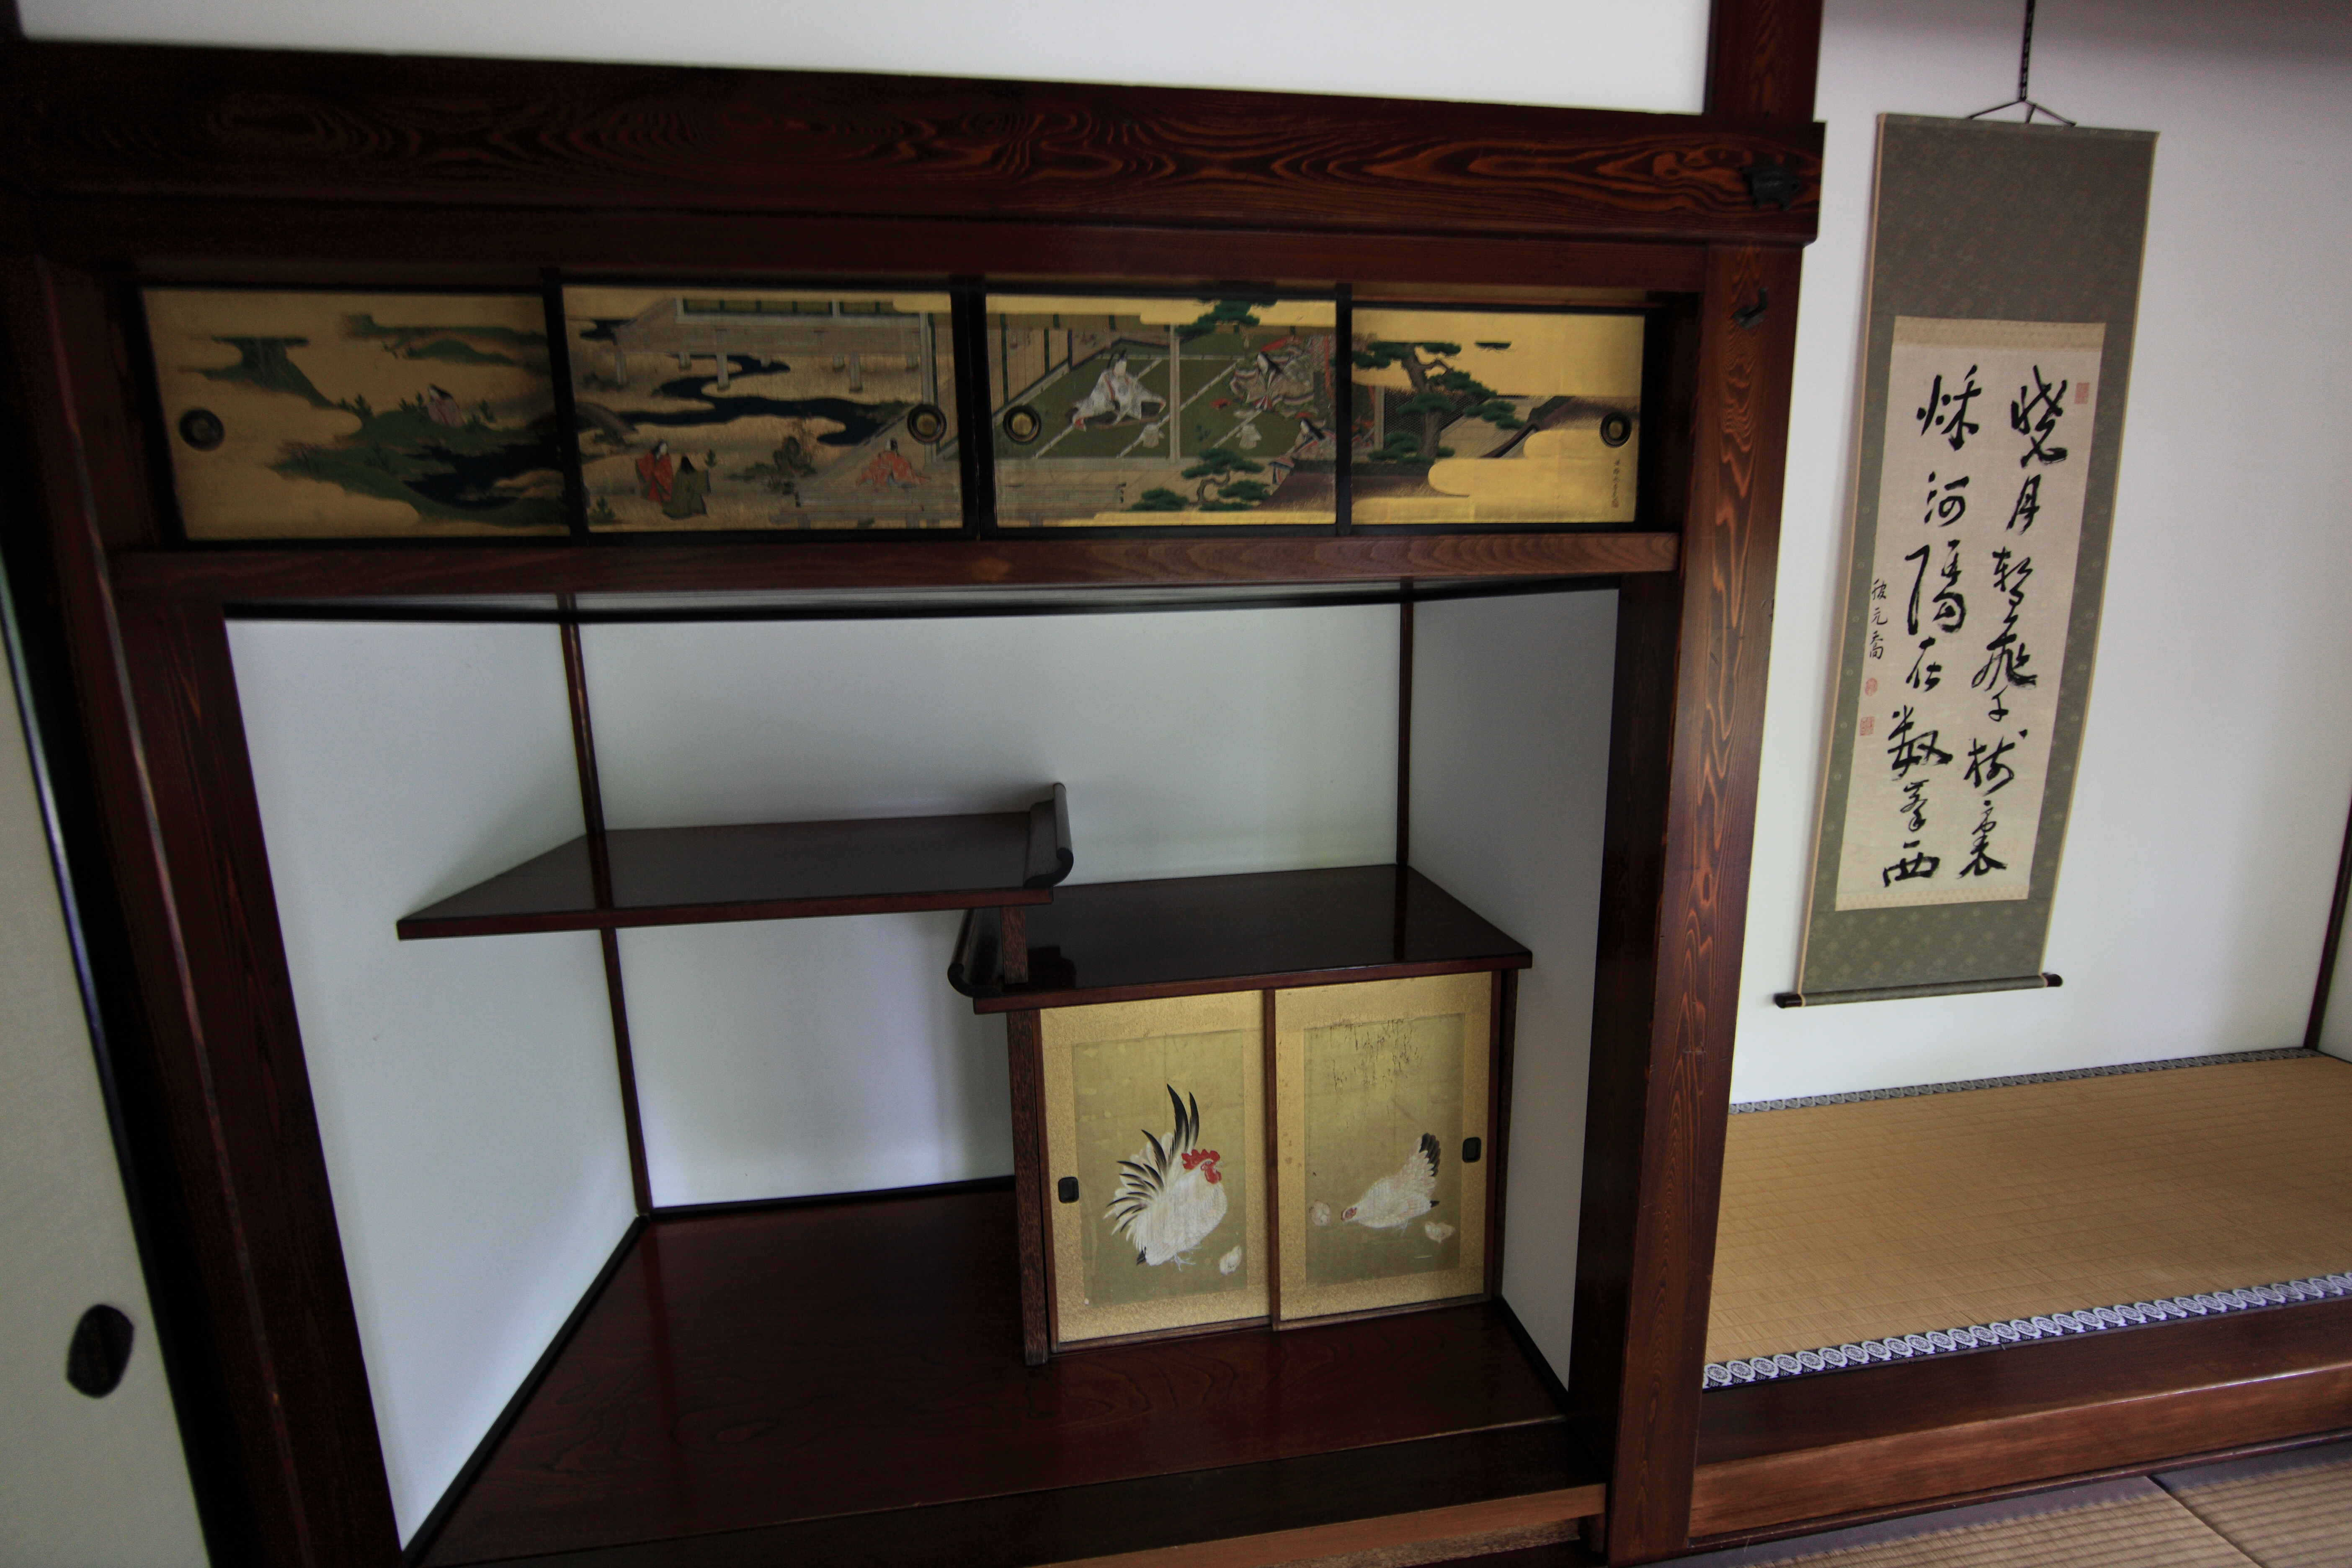
desk, table, architecture, wood, house, interior, old, home, high, ancient, residence, shelf, living room, furniture, room, interior design, design, japanese, 5d, style, shelving, hires, markii, traditional, hi, res, resolution, cupboard, kakejiku, tokonoma, cabinetry